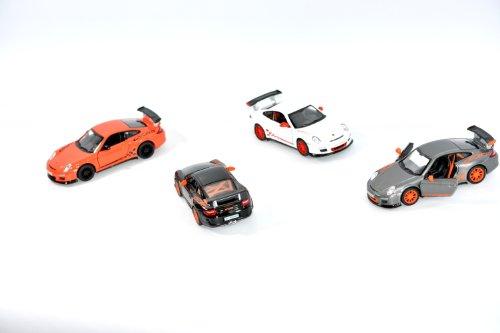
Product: KiNSMART 2010 Porsche 911 GT3 RS Cars (Set of 4), White/Orange/Silver/Black
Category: Toys & Games | Play Vehicles | Vehicle Playsets
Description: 5" Die cast metal cars, 1: 36 scale.
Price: $19.99
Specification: ProductDimensions:4x4x4inches|ItemWeight:5.9ounces|ShippingWeight:1.25pounds(Viewshippingratesandpolicies)|DomesticShipping:ItemcanbeshippedwithinU.S.|InternationalShipping:ThisitemcanbeshippedtoselectcountriesoutsideoftheU.S.LearnMore|ASIN:B00CQURDKM|Itemmodelnumber:4897000274304|Manufacturerrecommendedage:36months-15years